Japie Louw

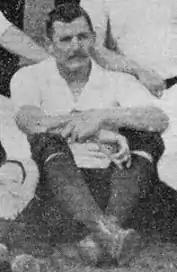

Jacob Stephanus "Japie" Louw (30 August 1867 – 17 August 1936) was a South African international rugby union player.